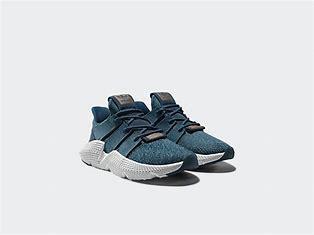
Brand: Adidas
Model: Prophere